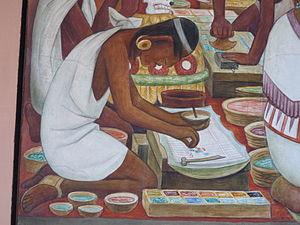
Le mot nahuatl « tlacuilo » désigne un scribe-peintre de codex mésoaméricain. À l'époque préhispanique, ils étaient membres de l'aristocratie.